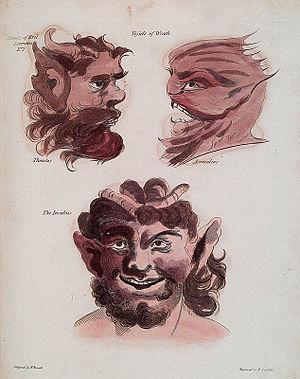
Un incube est un démon mâle qui prend corps pour abuser sexuellement d’une femme endormie. Velu, hirsute et souvent représenté comme possédant des pieds de bouc, le démon incube pèse sur la poitrine de sa victime endormie et peut même l'étouffer. Son équivalent féminin est le succube.